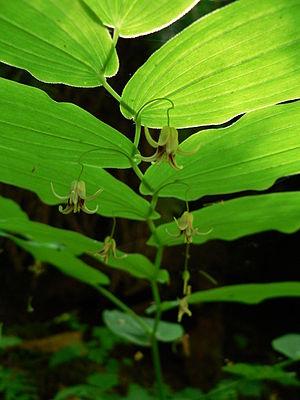
Streptopus amplexifolius, le Streptope à feuilles embrassantes encore appelé Sceau-de-Salomon noueux ou Laurier alexandrin des Alpes est une espèce de plantes herbacées vivaces de la famille des Liliaceae.